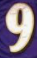
Number: 9